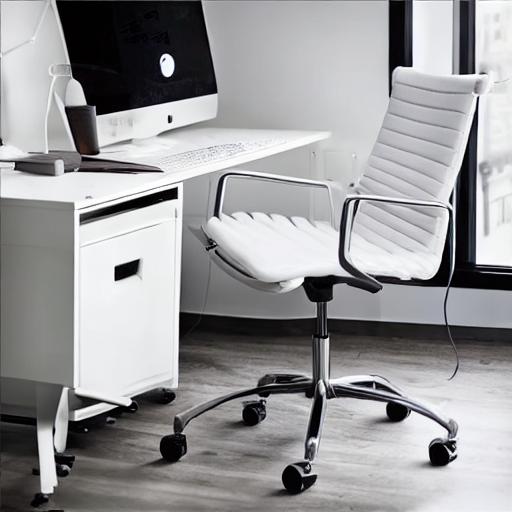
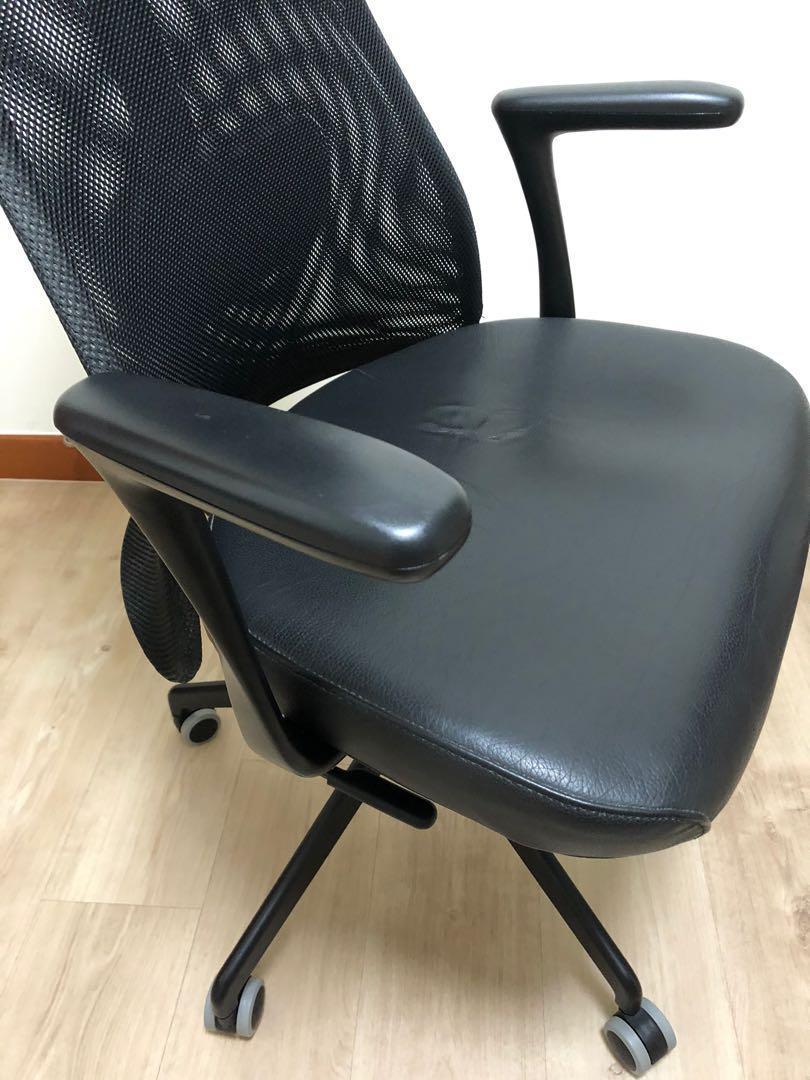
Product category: items_chair
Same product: no